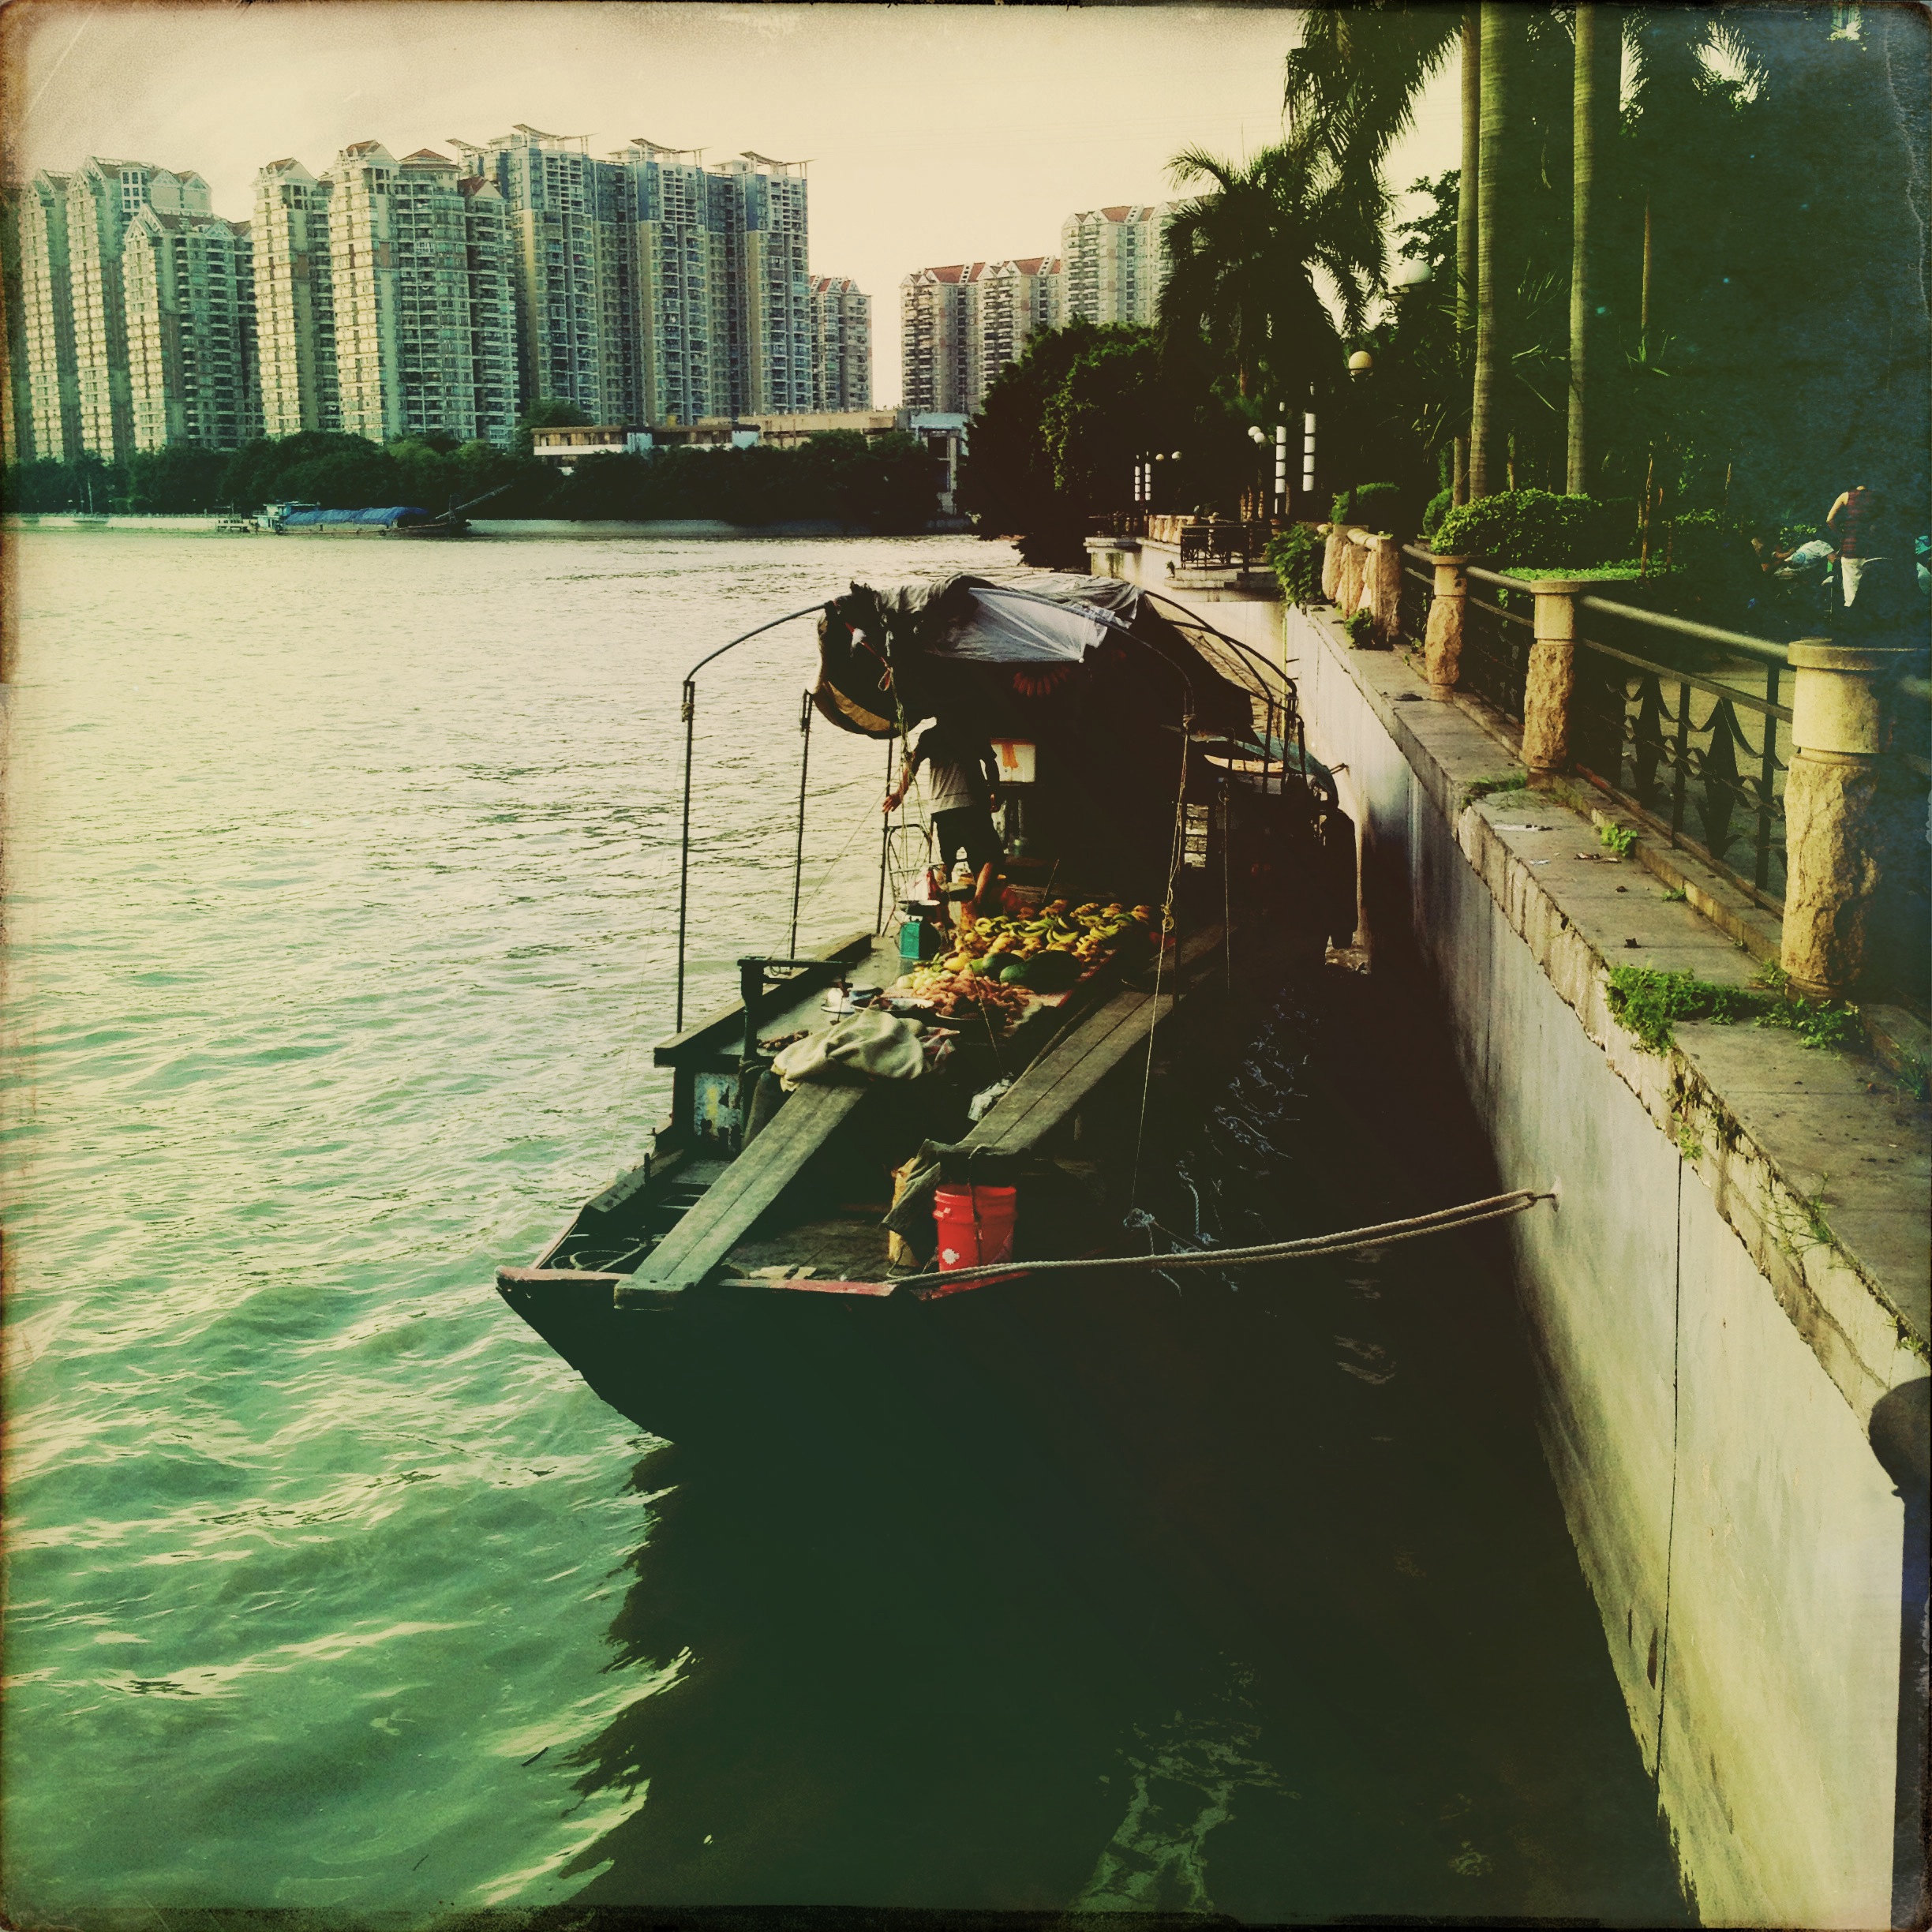
boat, canal, ship, vehicle, waterway, motorboat, hipstamatic, tugboat, watercraft, standardflash, sussexfilm, dorislens, screenshot